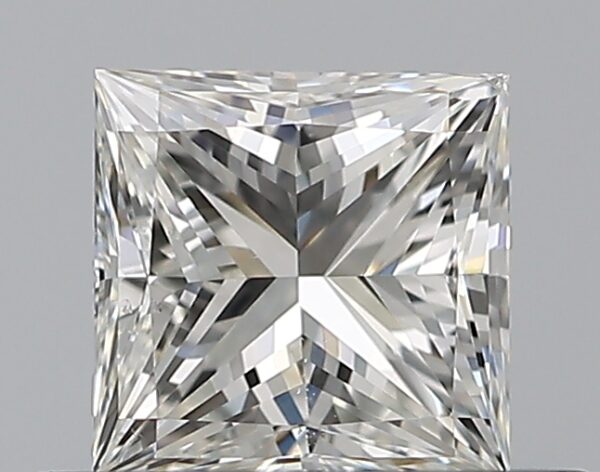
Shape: princess
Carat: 0.5
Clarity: VS2
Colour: G
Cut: VG
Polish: EX
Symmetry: GD
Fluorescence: N
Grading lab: GIA
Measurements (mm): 4.38 x 4.31 x 3.16